Indian Nocturne

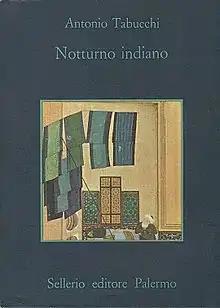
First edition

Indian Nocturne is a 1984 novella by the Italian writer Antonio Tabucchi. It tells the story of a man on a search for his mysterious friend in India. The book won the French Prix Médicis étranger in 1987. Alain Corneau directed a 1989 French film adaptation with the title "Nocturne indien".